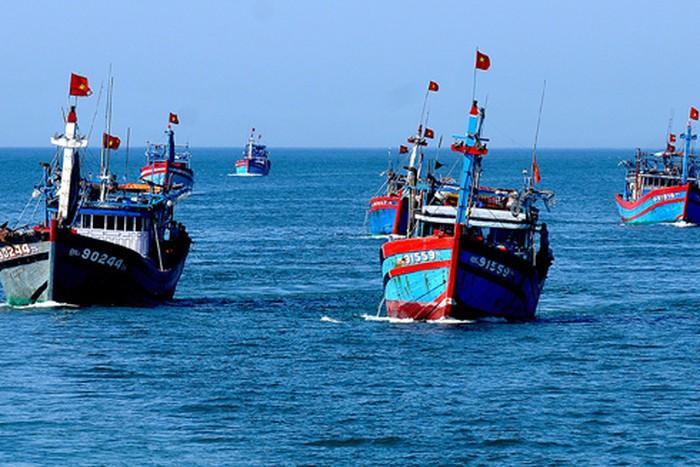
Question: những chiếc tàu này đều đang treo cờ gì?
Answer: những chiếc tàu này đều đang treo cờ việt nam